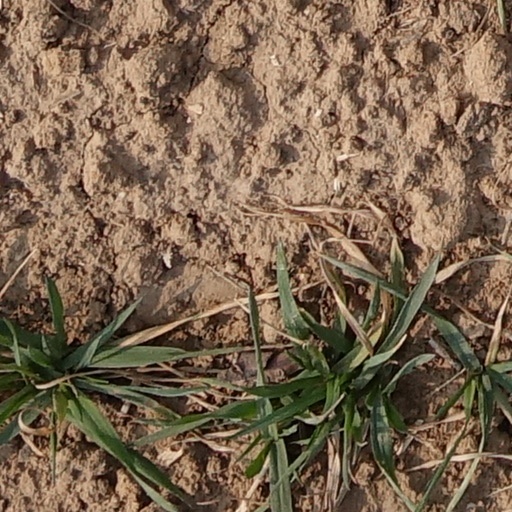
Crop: wheat